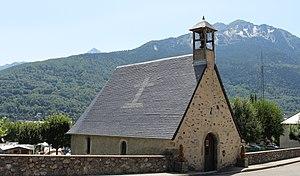
Chapelle Saint-Jacques de Vignec (Hautes-Pyrénées)
Vignec est une commune française située dans le département des Hautes-Pyrénées, en région Occitanie.
La chapelle Saint-Jacques de Vignec est un édifice religieux catholique située à Vignec, en France.
La liste des chapelles des Hautes-Pyrénées présente les chapelles situées sur le territoire des communes du département français des Hautes-Pyrénées. Il est fait état des diverses protections dont elles peuvent bénéficier, et notamment les inscriptions et classements au titre des monuments historiques.